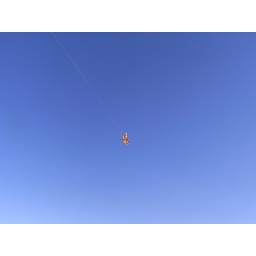
Kite in blue sky